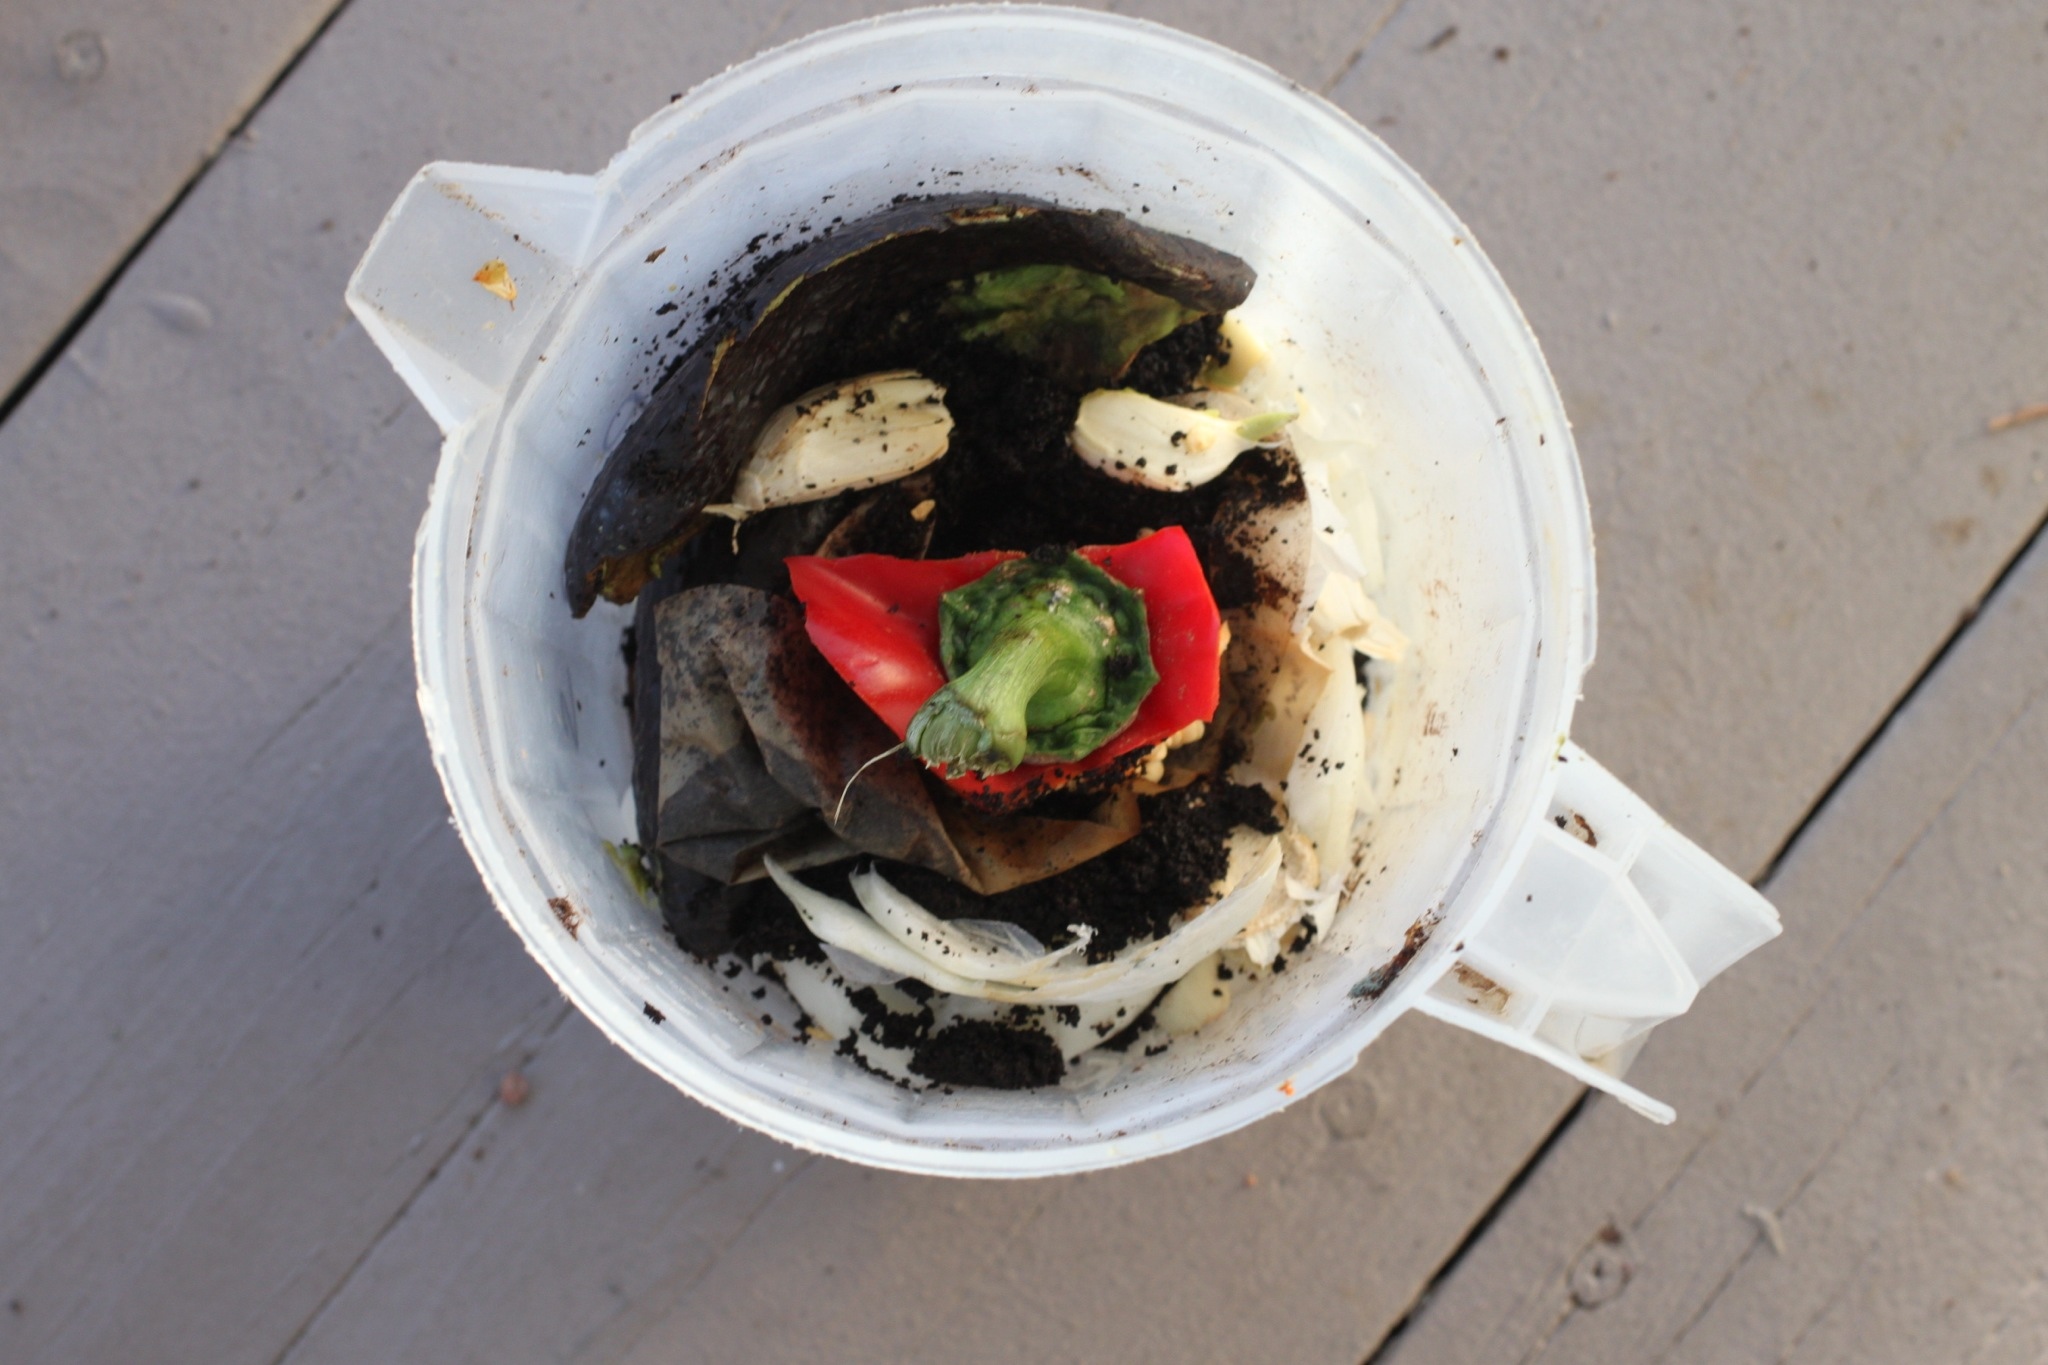
dish, meal, food, produce, seafood, cuisine, dailycreate, tdc16